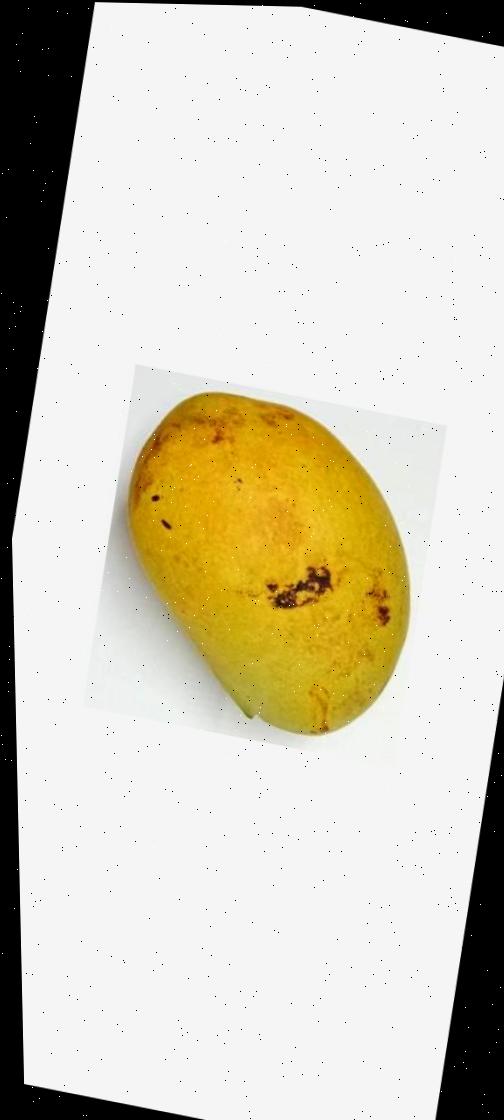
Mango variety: Bari-11